Sun Yang

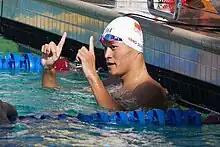

In June 2016, Sun competed at the Arena Pro Swim Series finale in Santa Clara, California. He won the 200 metre freestyle event with a time of 1:44.82, giving him 1st in the world ranks.